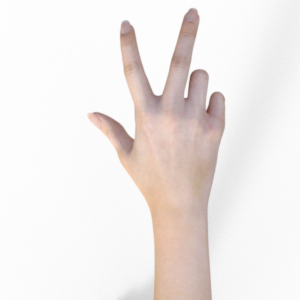
Label: scissors